Farley Drew Caminetti

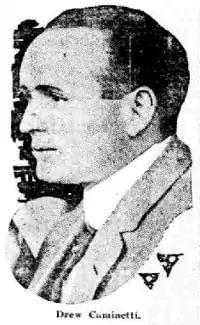

Farley Drew Caminetti (July 1, 1886 – December 19, 1945) was charged with violation of the Mann Act and his case was settled by the United States Supreme Court as "Caminetti v. United States".